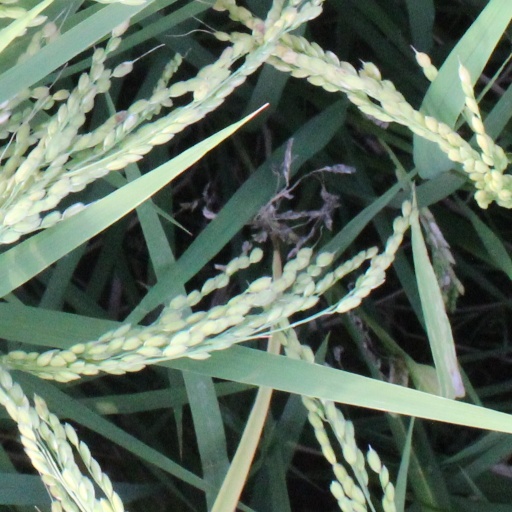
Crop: rice